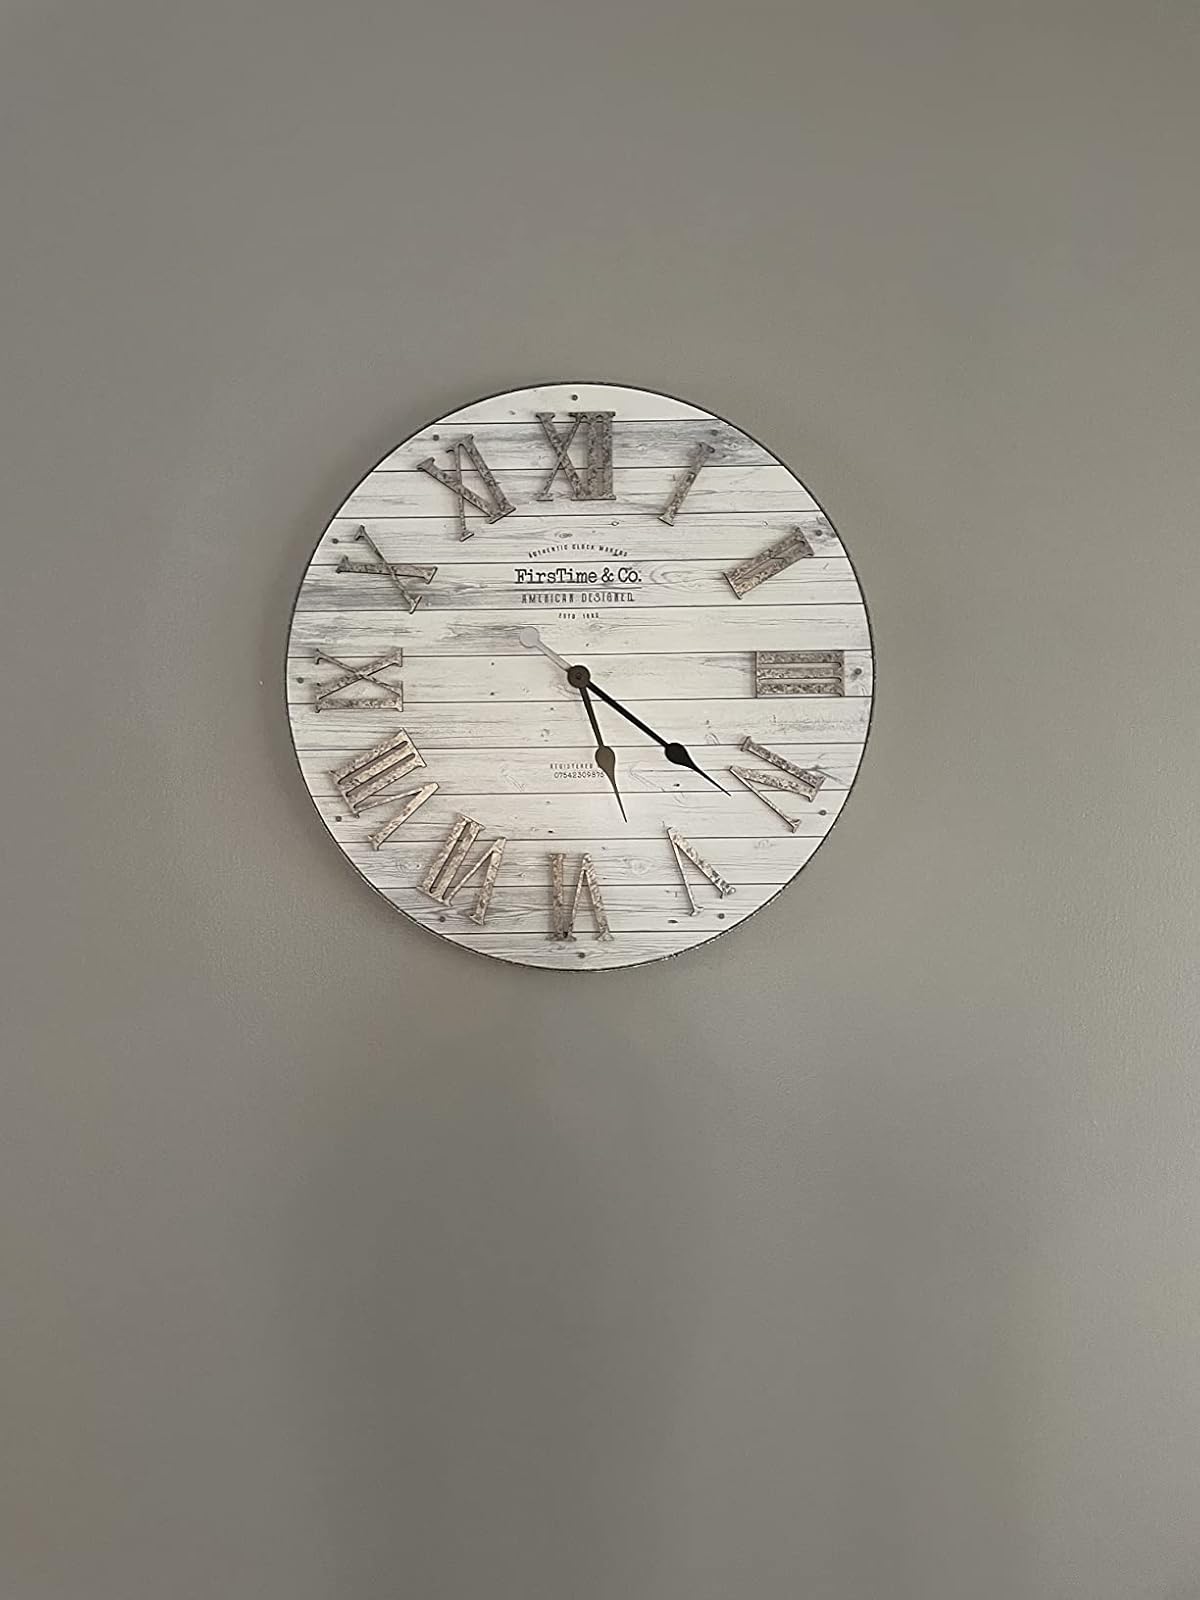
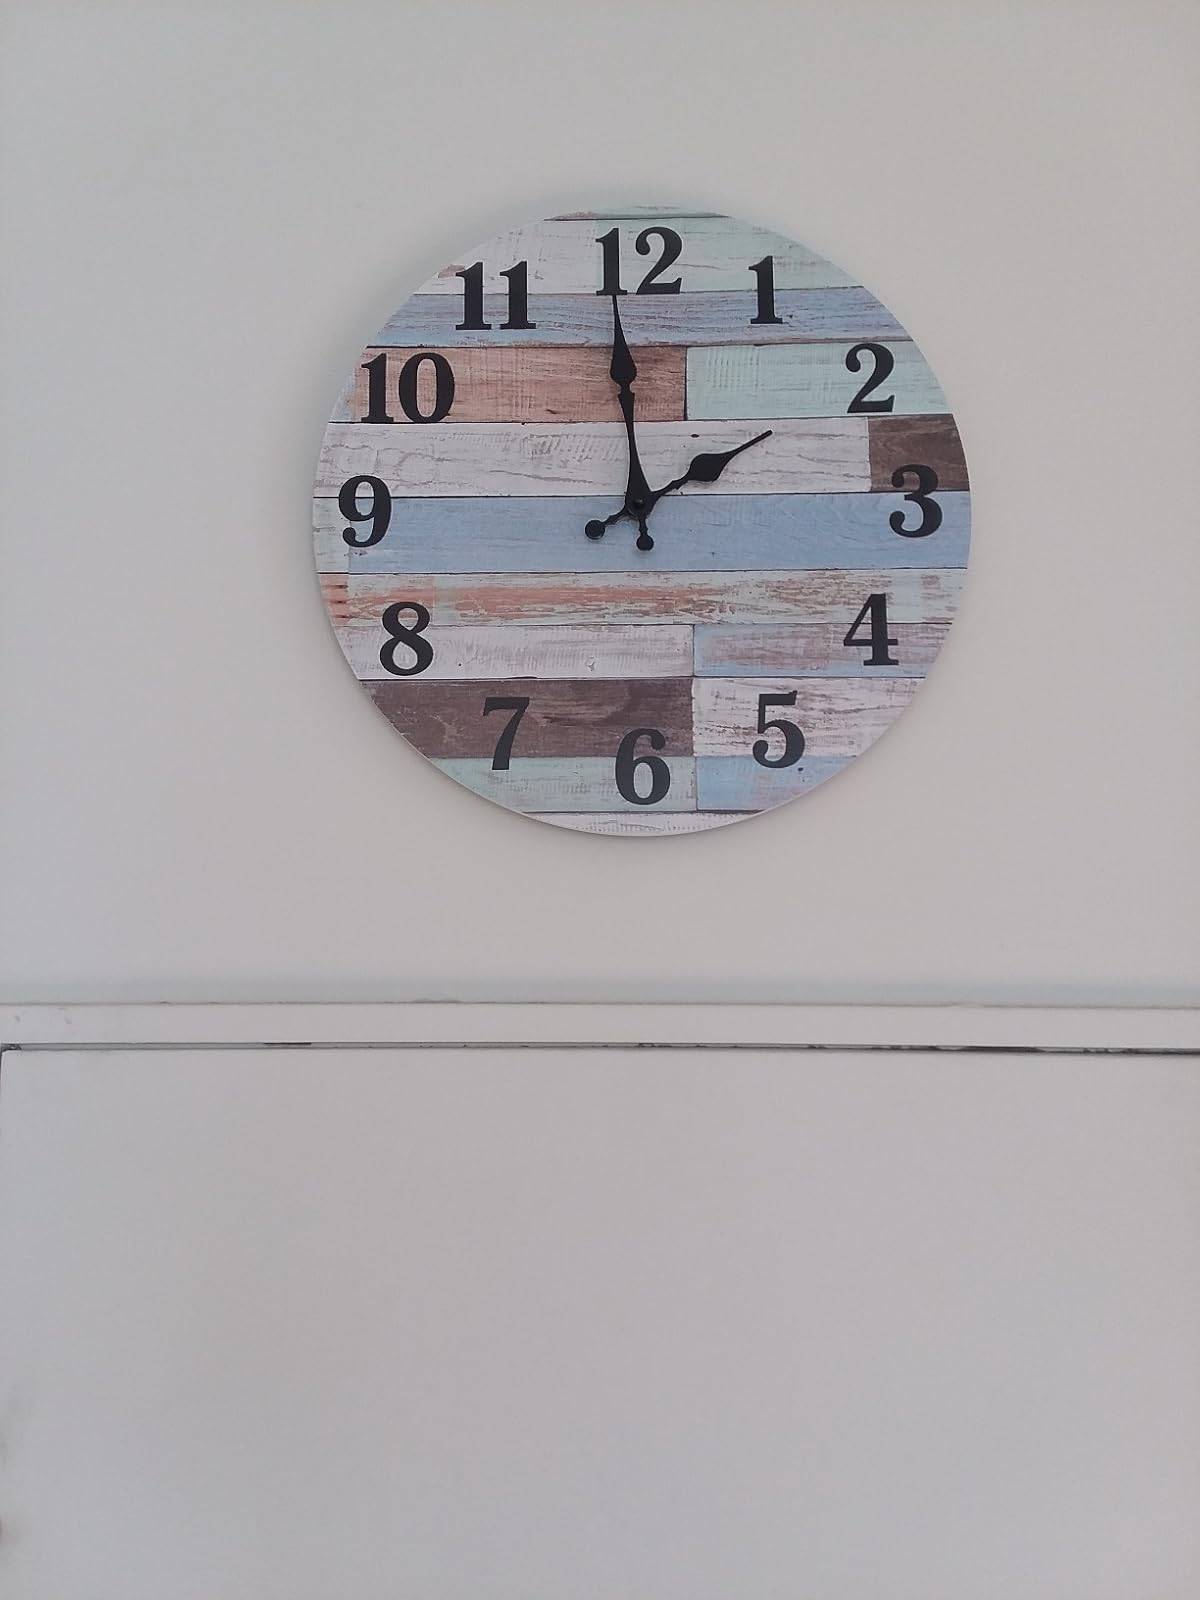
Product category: clock
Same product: no